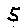
Label: 5